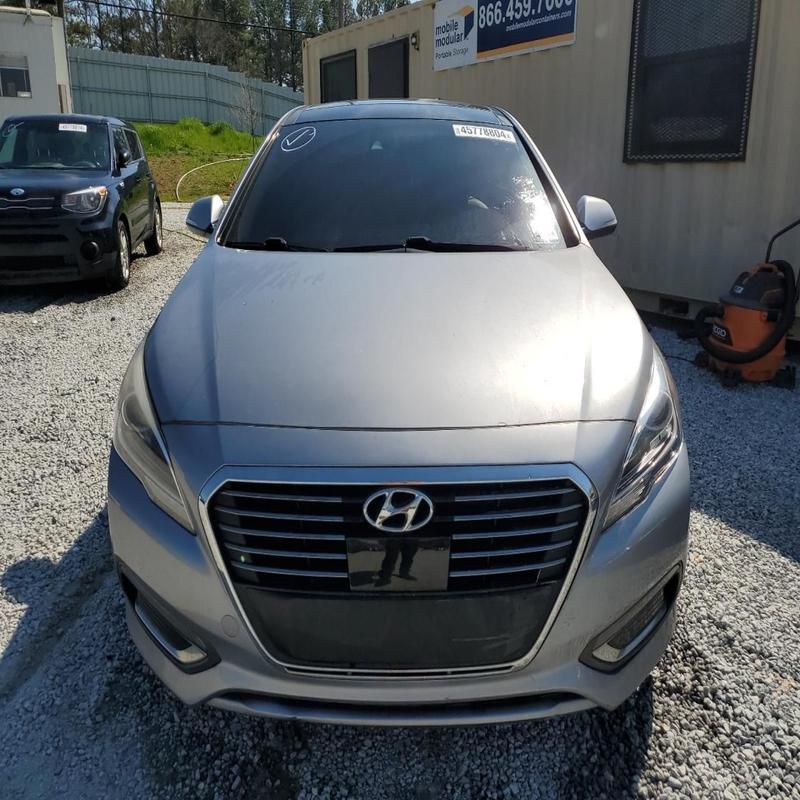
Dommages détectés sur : plaque d'immatriculation avant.
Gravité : mineur